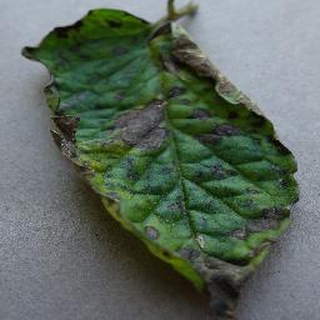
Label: tomato_early_blight